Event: Nepal Earthquake
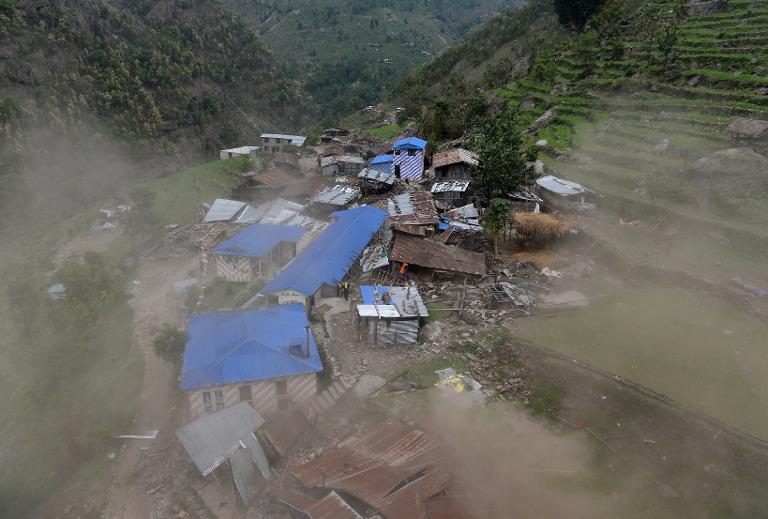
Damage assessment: damage